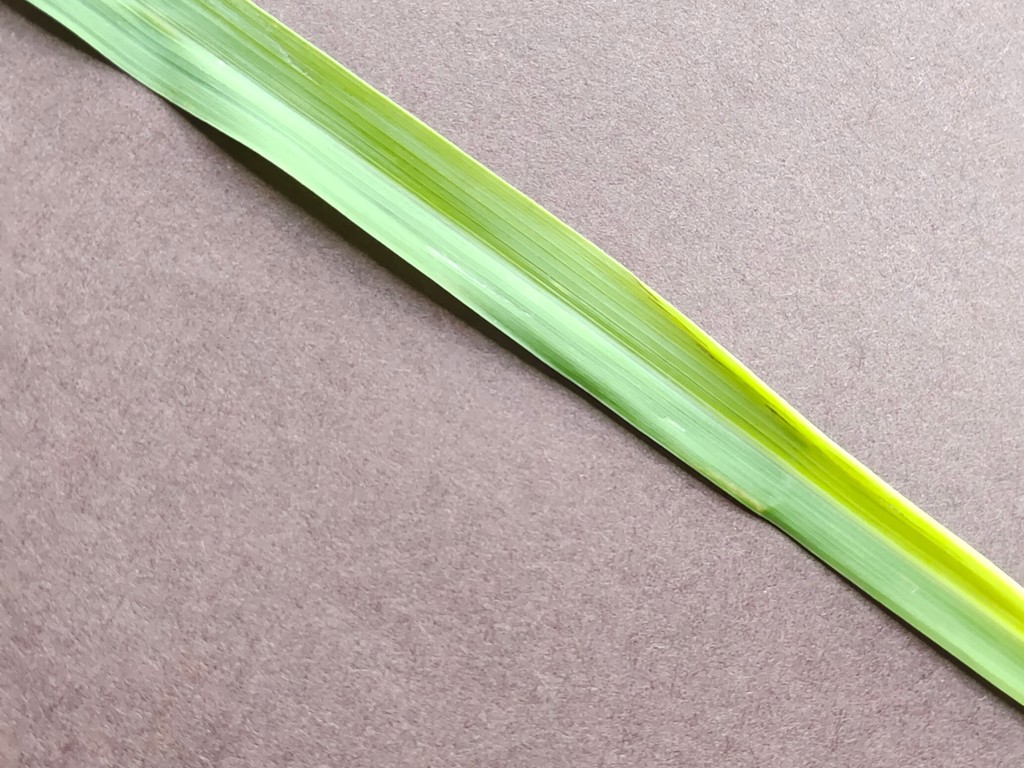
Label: Healthy